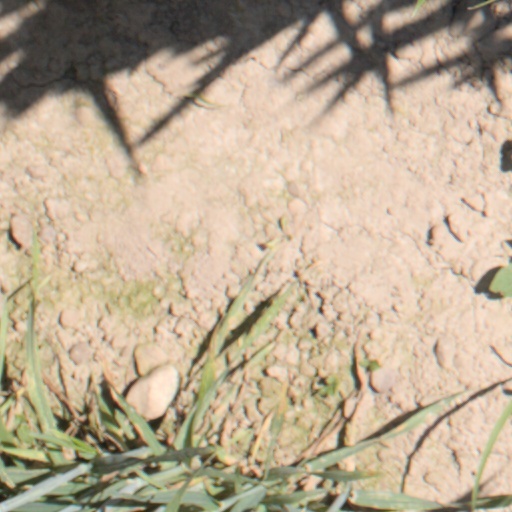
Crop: wheat